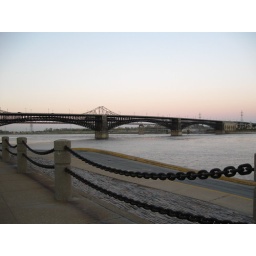
a combined road and railway bridge over the Mississippi River